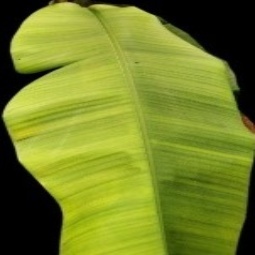
Label: Sulphur